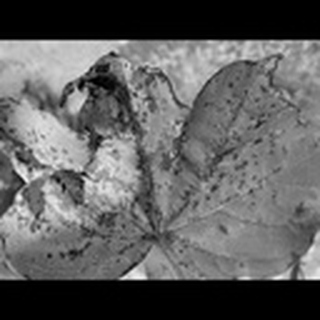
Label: cotton_bacterial_blight